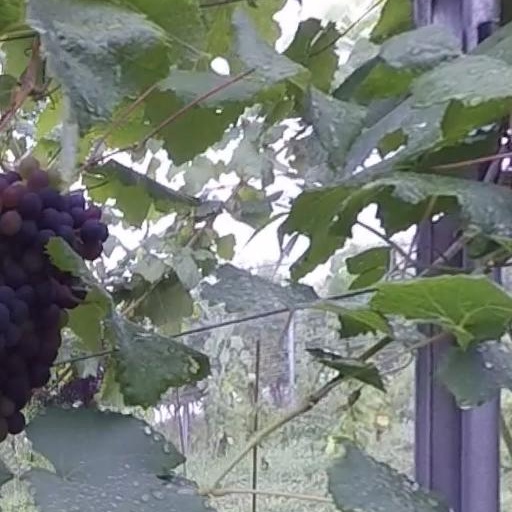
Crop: grape